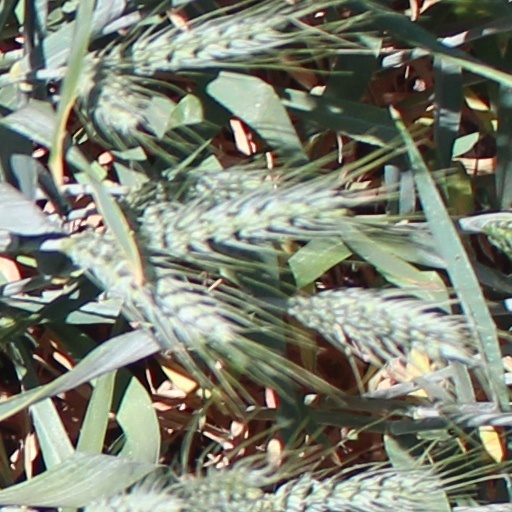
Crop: wheat